1943 Surprise Hurricane

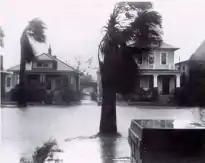
Street flooding in Galveston, Texas

Heavy rainfall was observed in some areas of eastern Texas, with up to in Port Arthur. There, numerous homes were flooded with of water, which included damage to furnishings, electric motors and automobiles. In downtown Galveston, a number of streets were inundated with rainwater, though flooding damage was relatively minor. Two children's polio hospitals suffered leaking roofs and water damage, forcing patients to be evacuated by staff and University of Texas Medical Branch students. About 90 percent of all house and buildings in Texas City suffered either water damage or complete destruction, including plant sites producing war materials. However, they were discouraged from going to shelters due to a polio epidemic there. In Galveston Bay, wind-driven waves flooded the western and southern shores. However, northerly winds across the bay resulted in tides being extremely low. On Galveston Island, a storm surge of was observed. Offshore, the United States Army Corps of Engineers’s hopper dredge "Galveston" broke up after being smashed against the north jetty, causing 11 fatalities. The tug "Titan" began sinking offshore Port Arthur. Three members of the crew drowned after attempting to board a rubber raft, while another person died before the remainder of the crew reached the shore. Overall, the storm killed 19 people and caused $17 million (1943 USD) in damage to the Houston area.